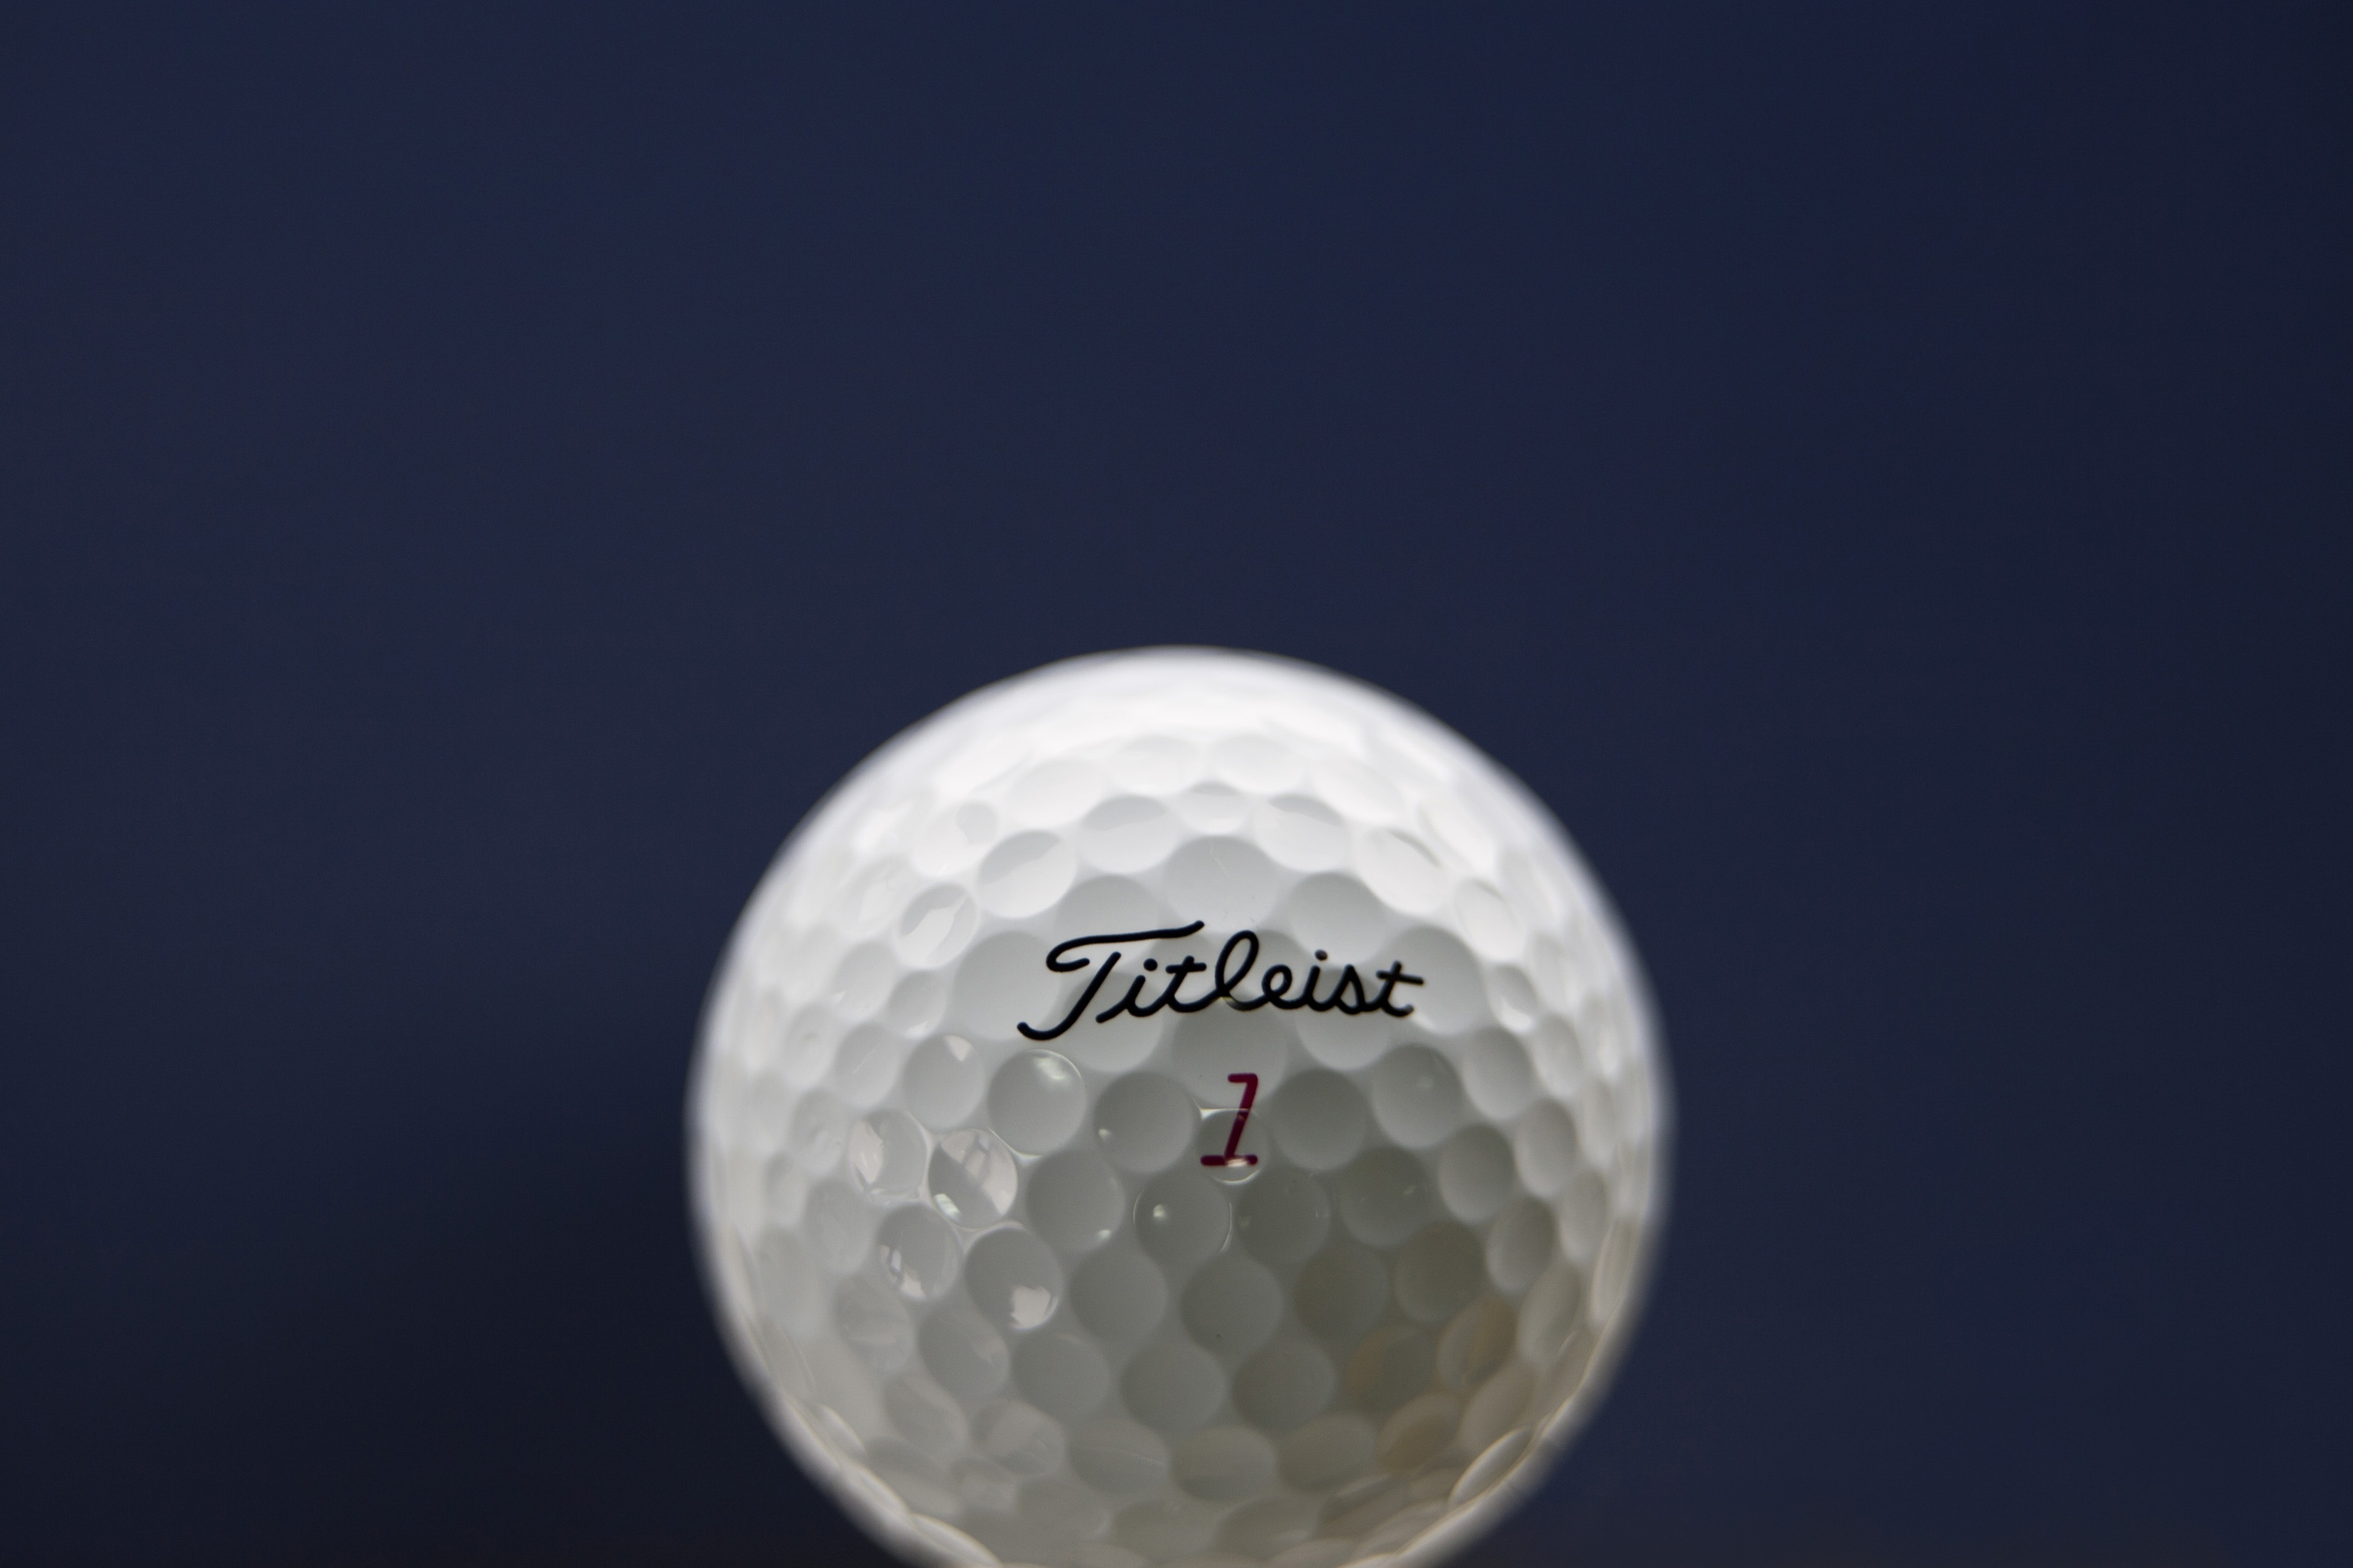
golf ball, ball, golf equipment, sports equipment, logo, golf